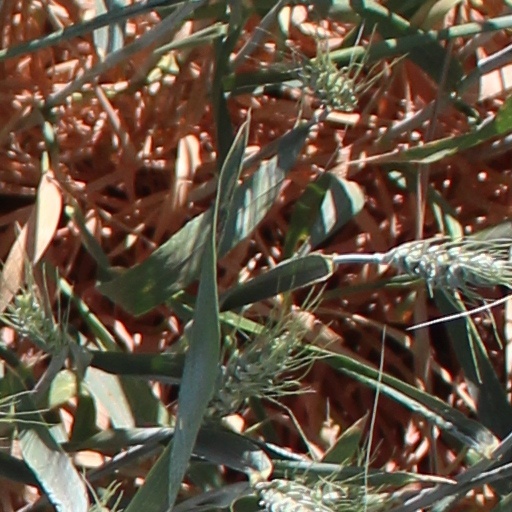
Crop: wheat